Mount Royal University

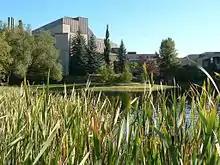
Mount Royal University from across the pond

The Mount Royal University athletic nickname is the Cougars. The Cougars transitioned to Canada's top level of amateur athletics for the 2012–13 season, moving to the Canadian Interuniversity Sport Canada West conference (since re-named U Sports). The university supports eight teams competing in men’s and women’s basketball, hockey, soccer and volleyball.